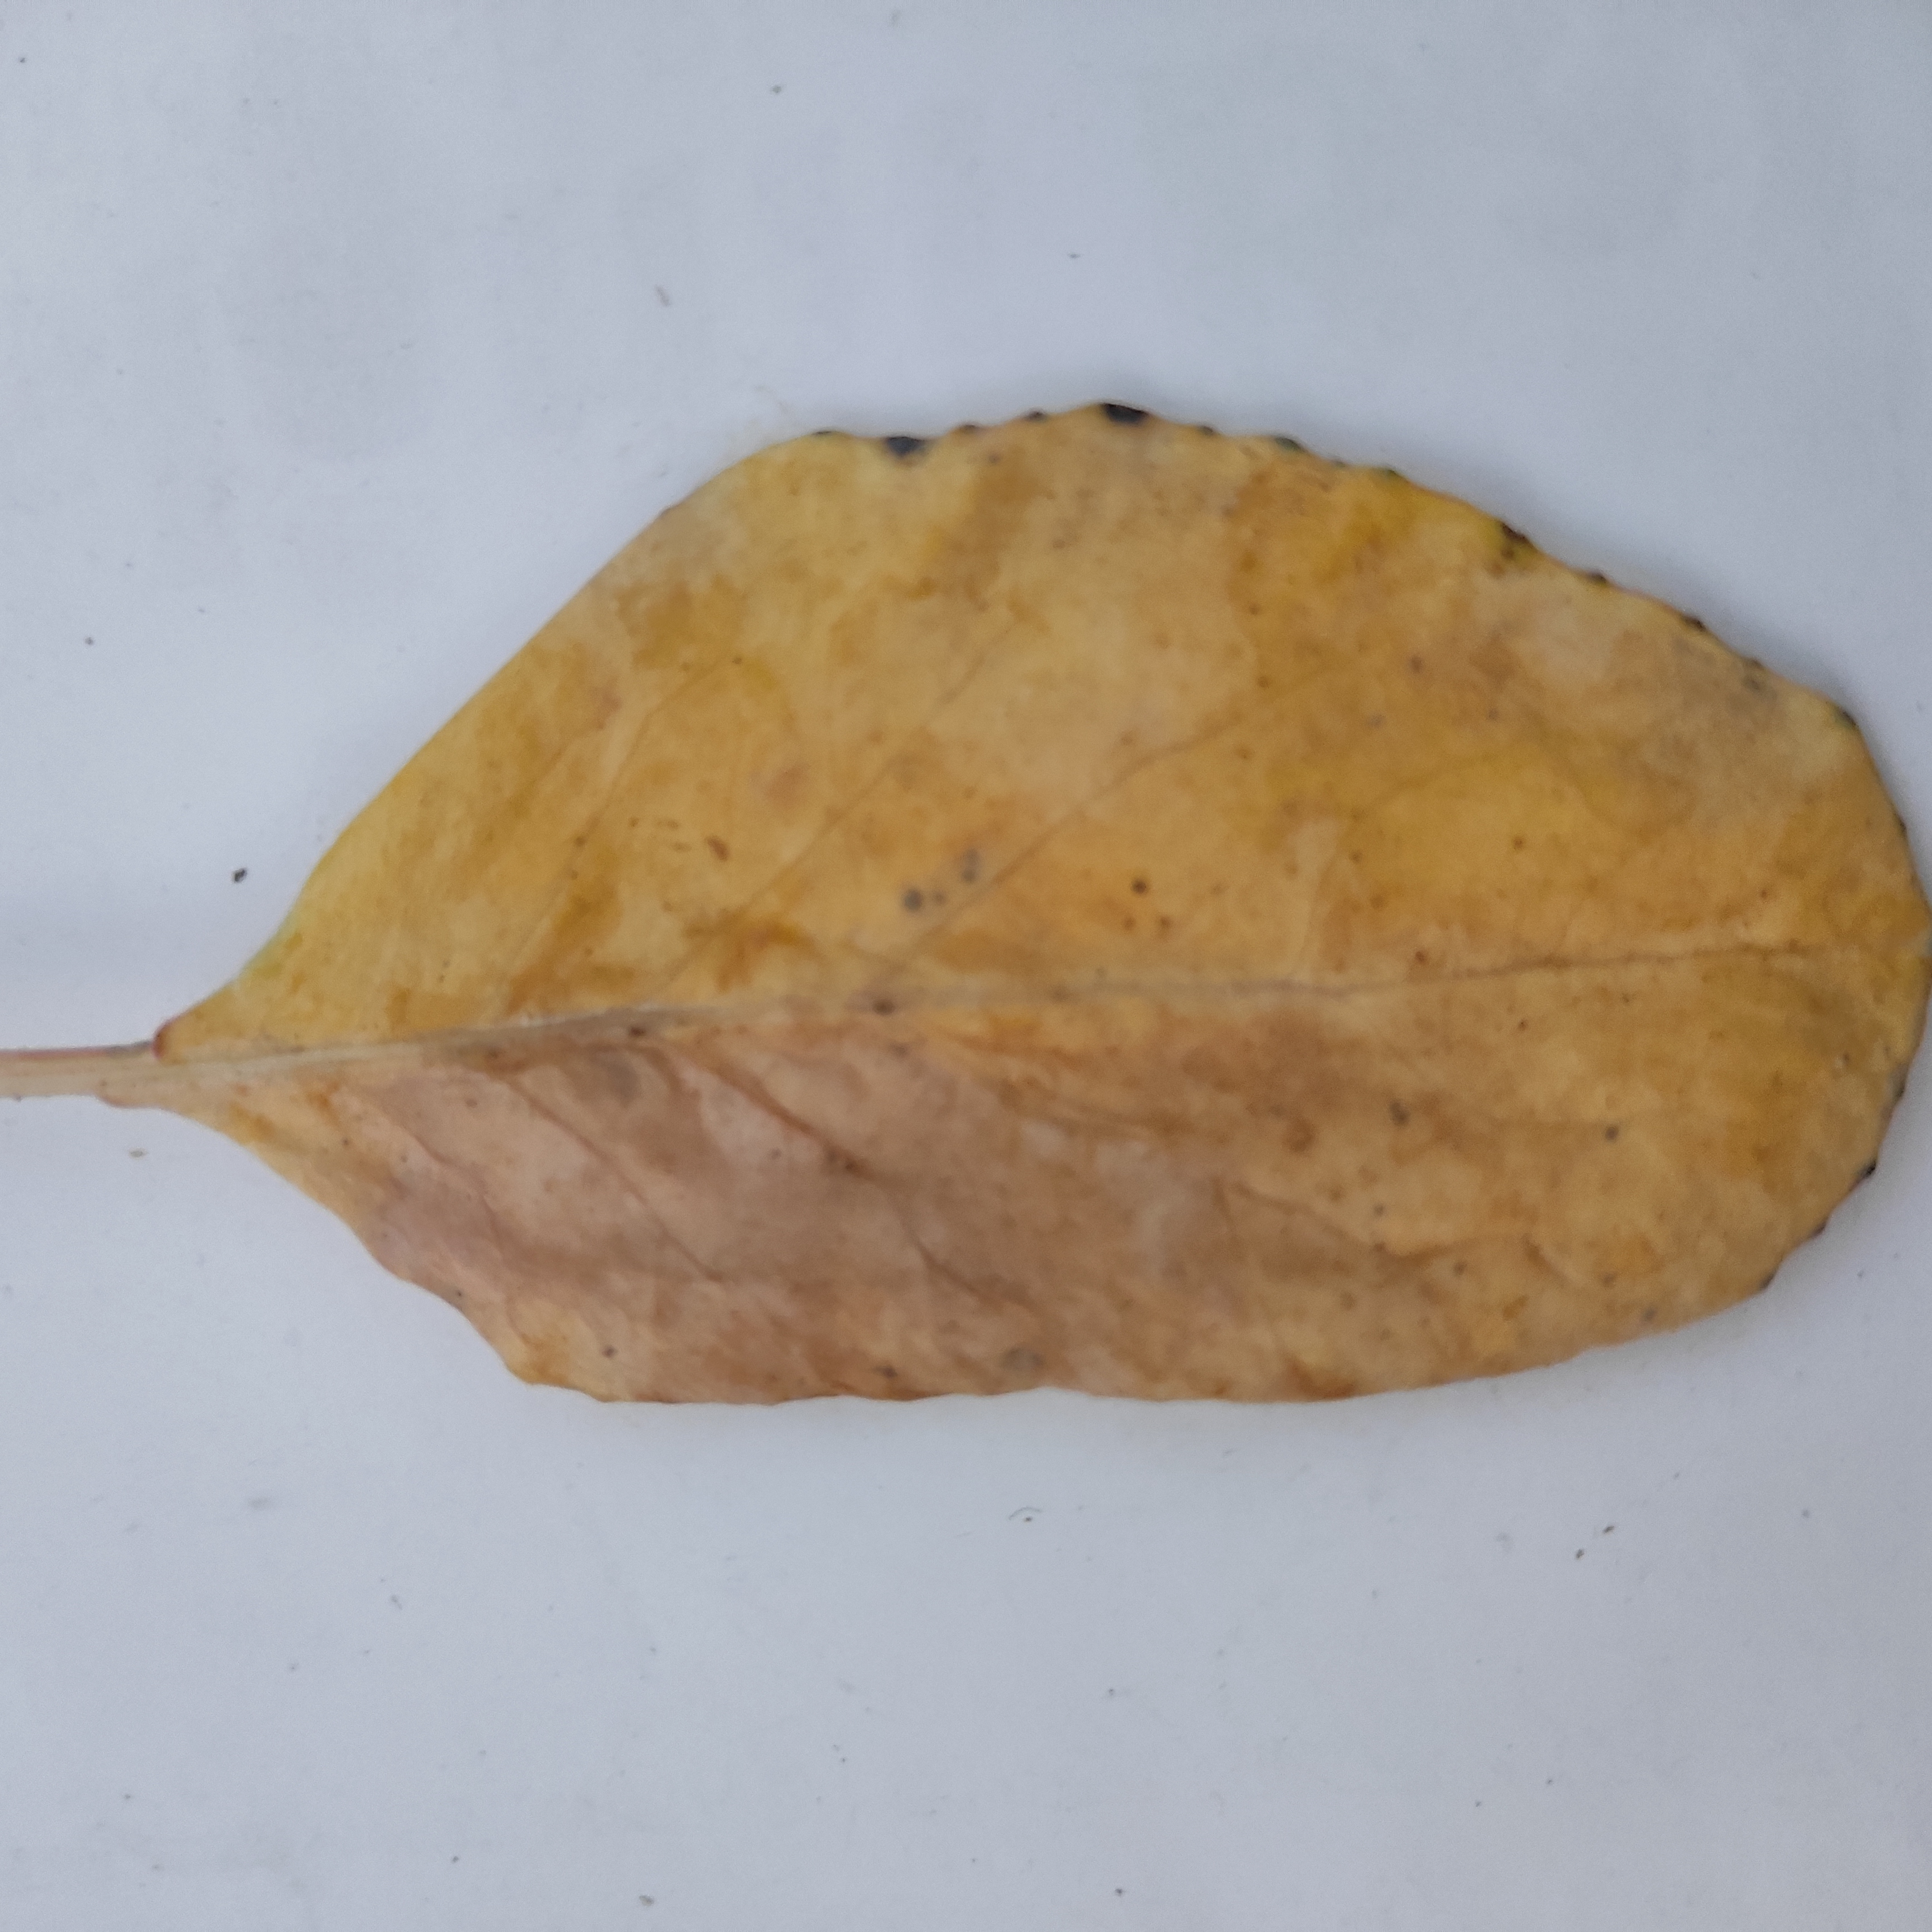
Label: Black Rot